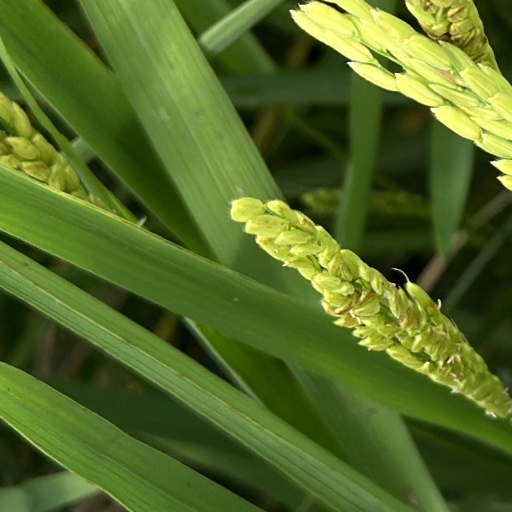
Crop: rice